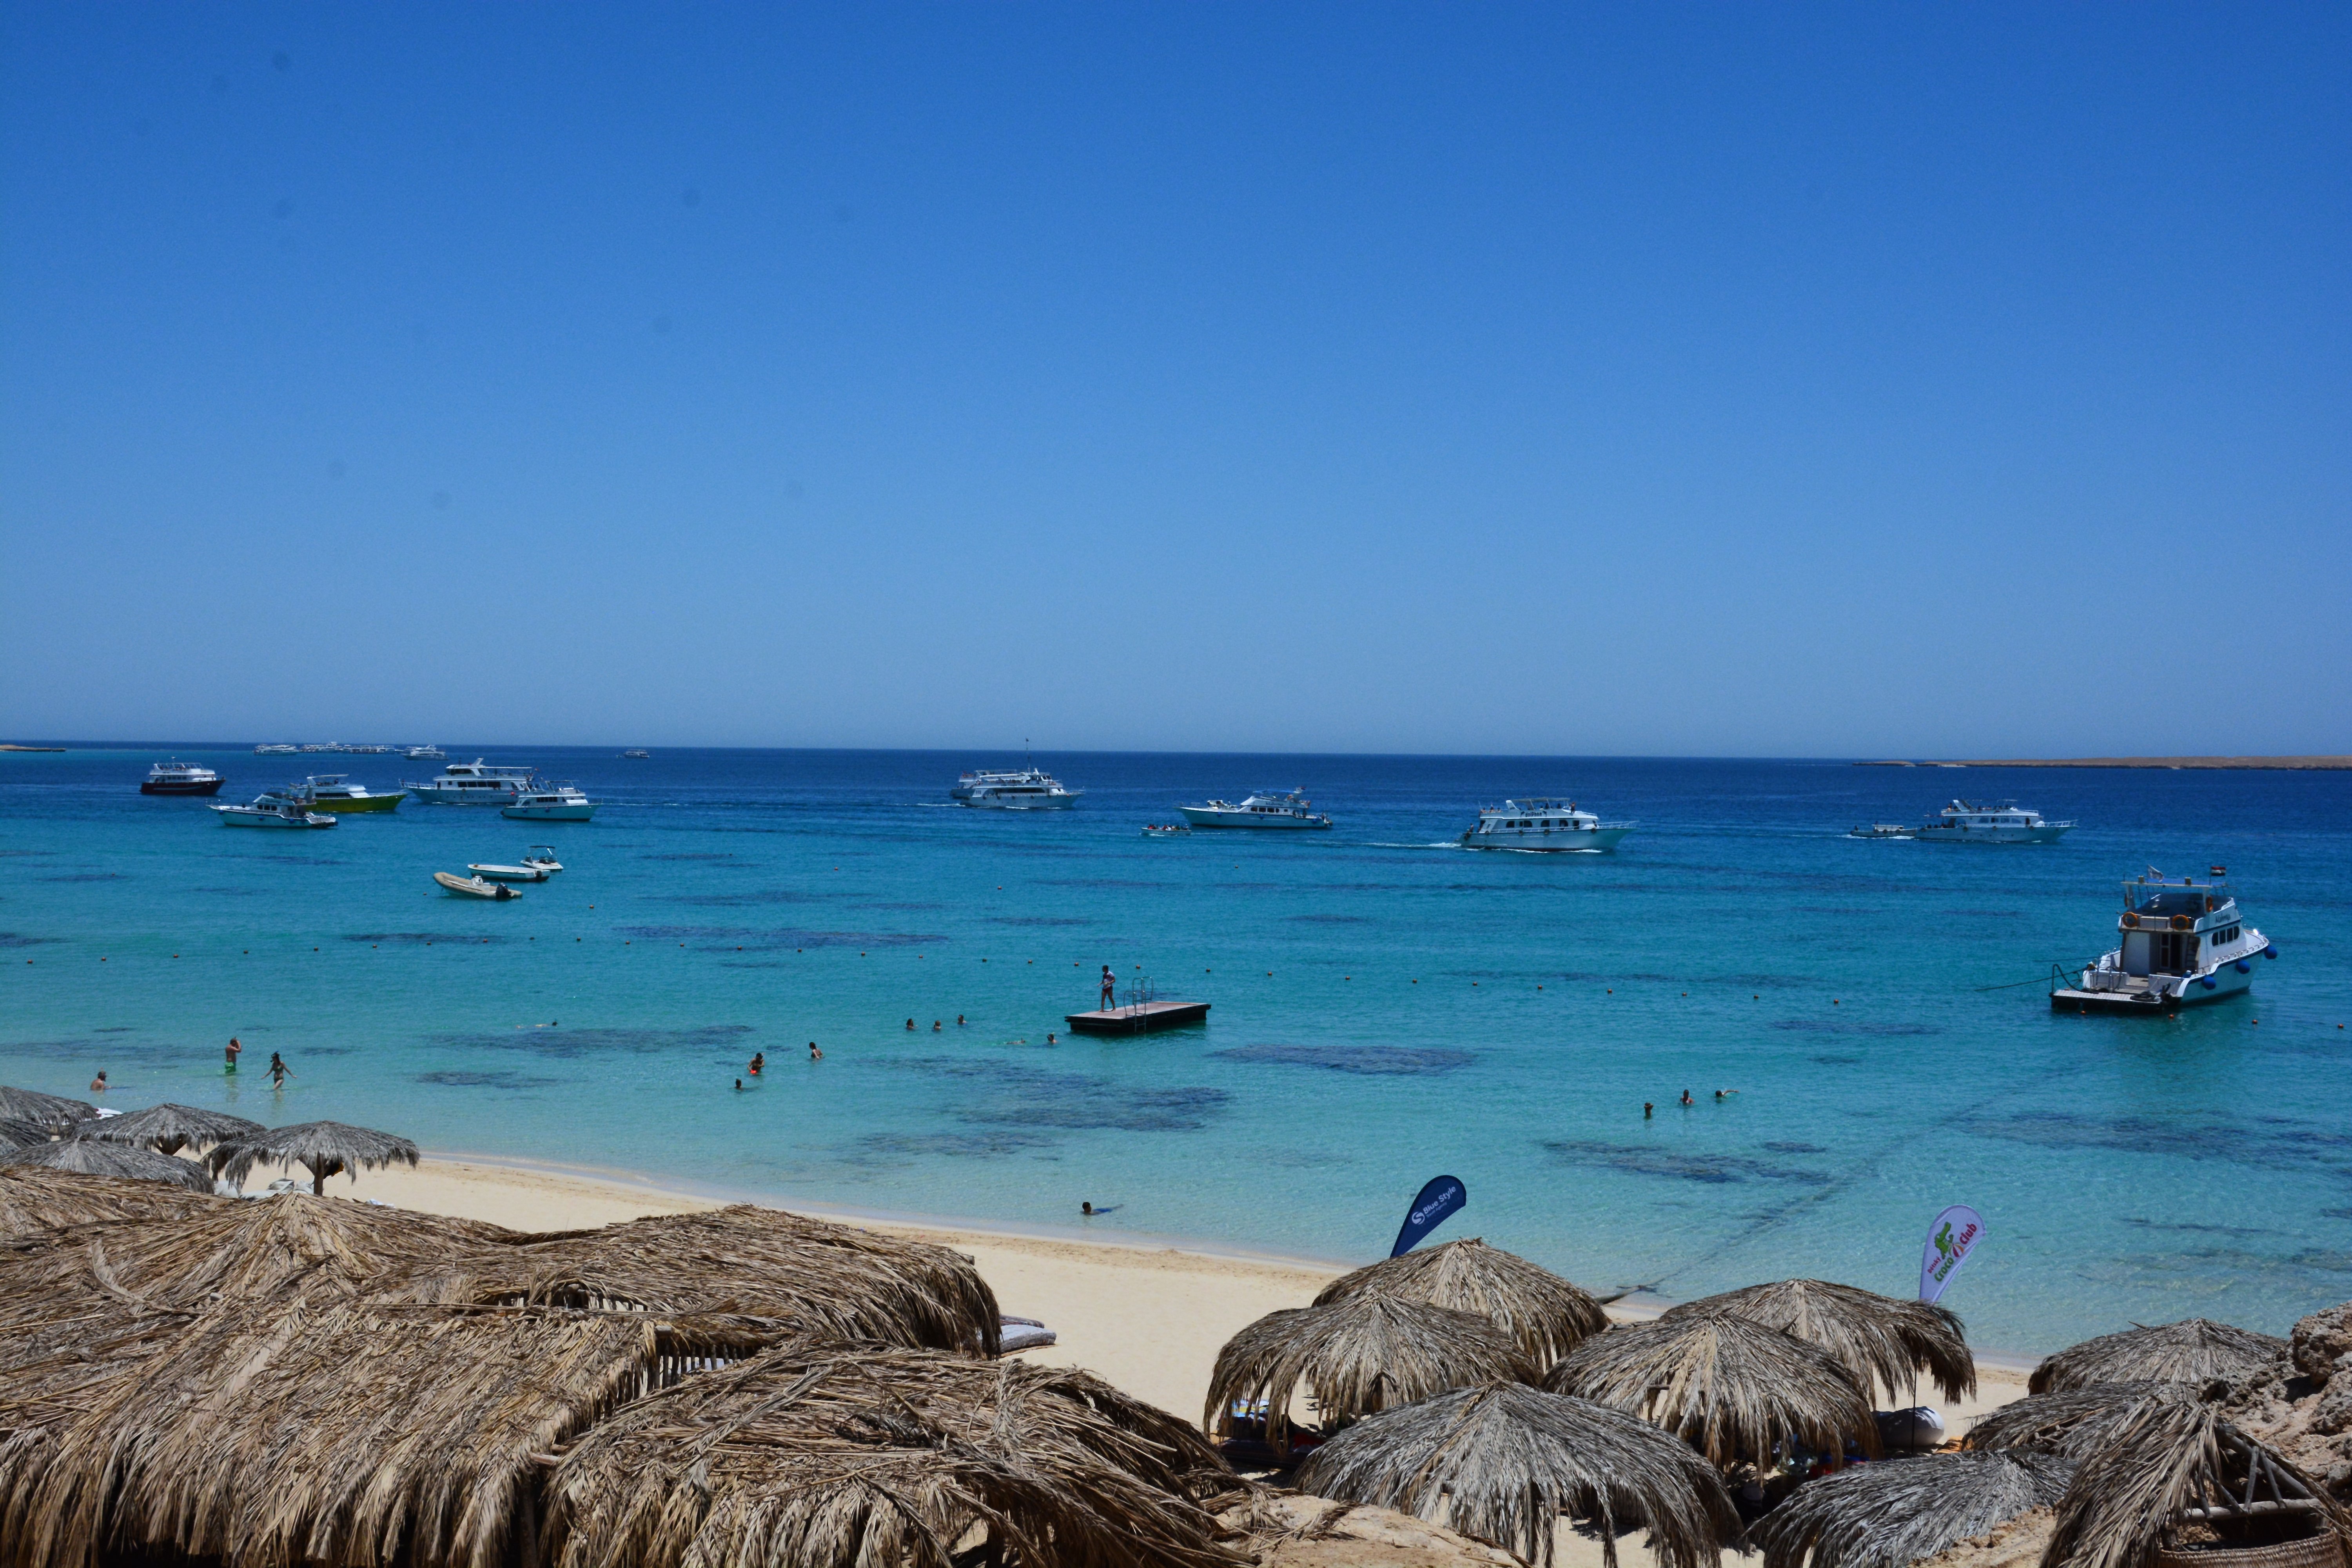
beach, landscape, sea, coast, water, nature, sand, ocean, horizon, sky, sun, boat, shore, wave, summer, vacation, cove, journey, seascape, bay, island, blue, tourism, terrain, body of water, egypt, beauty, day, cape, islet, beauty in nature, clear sea